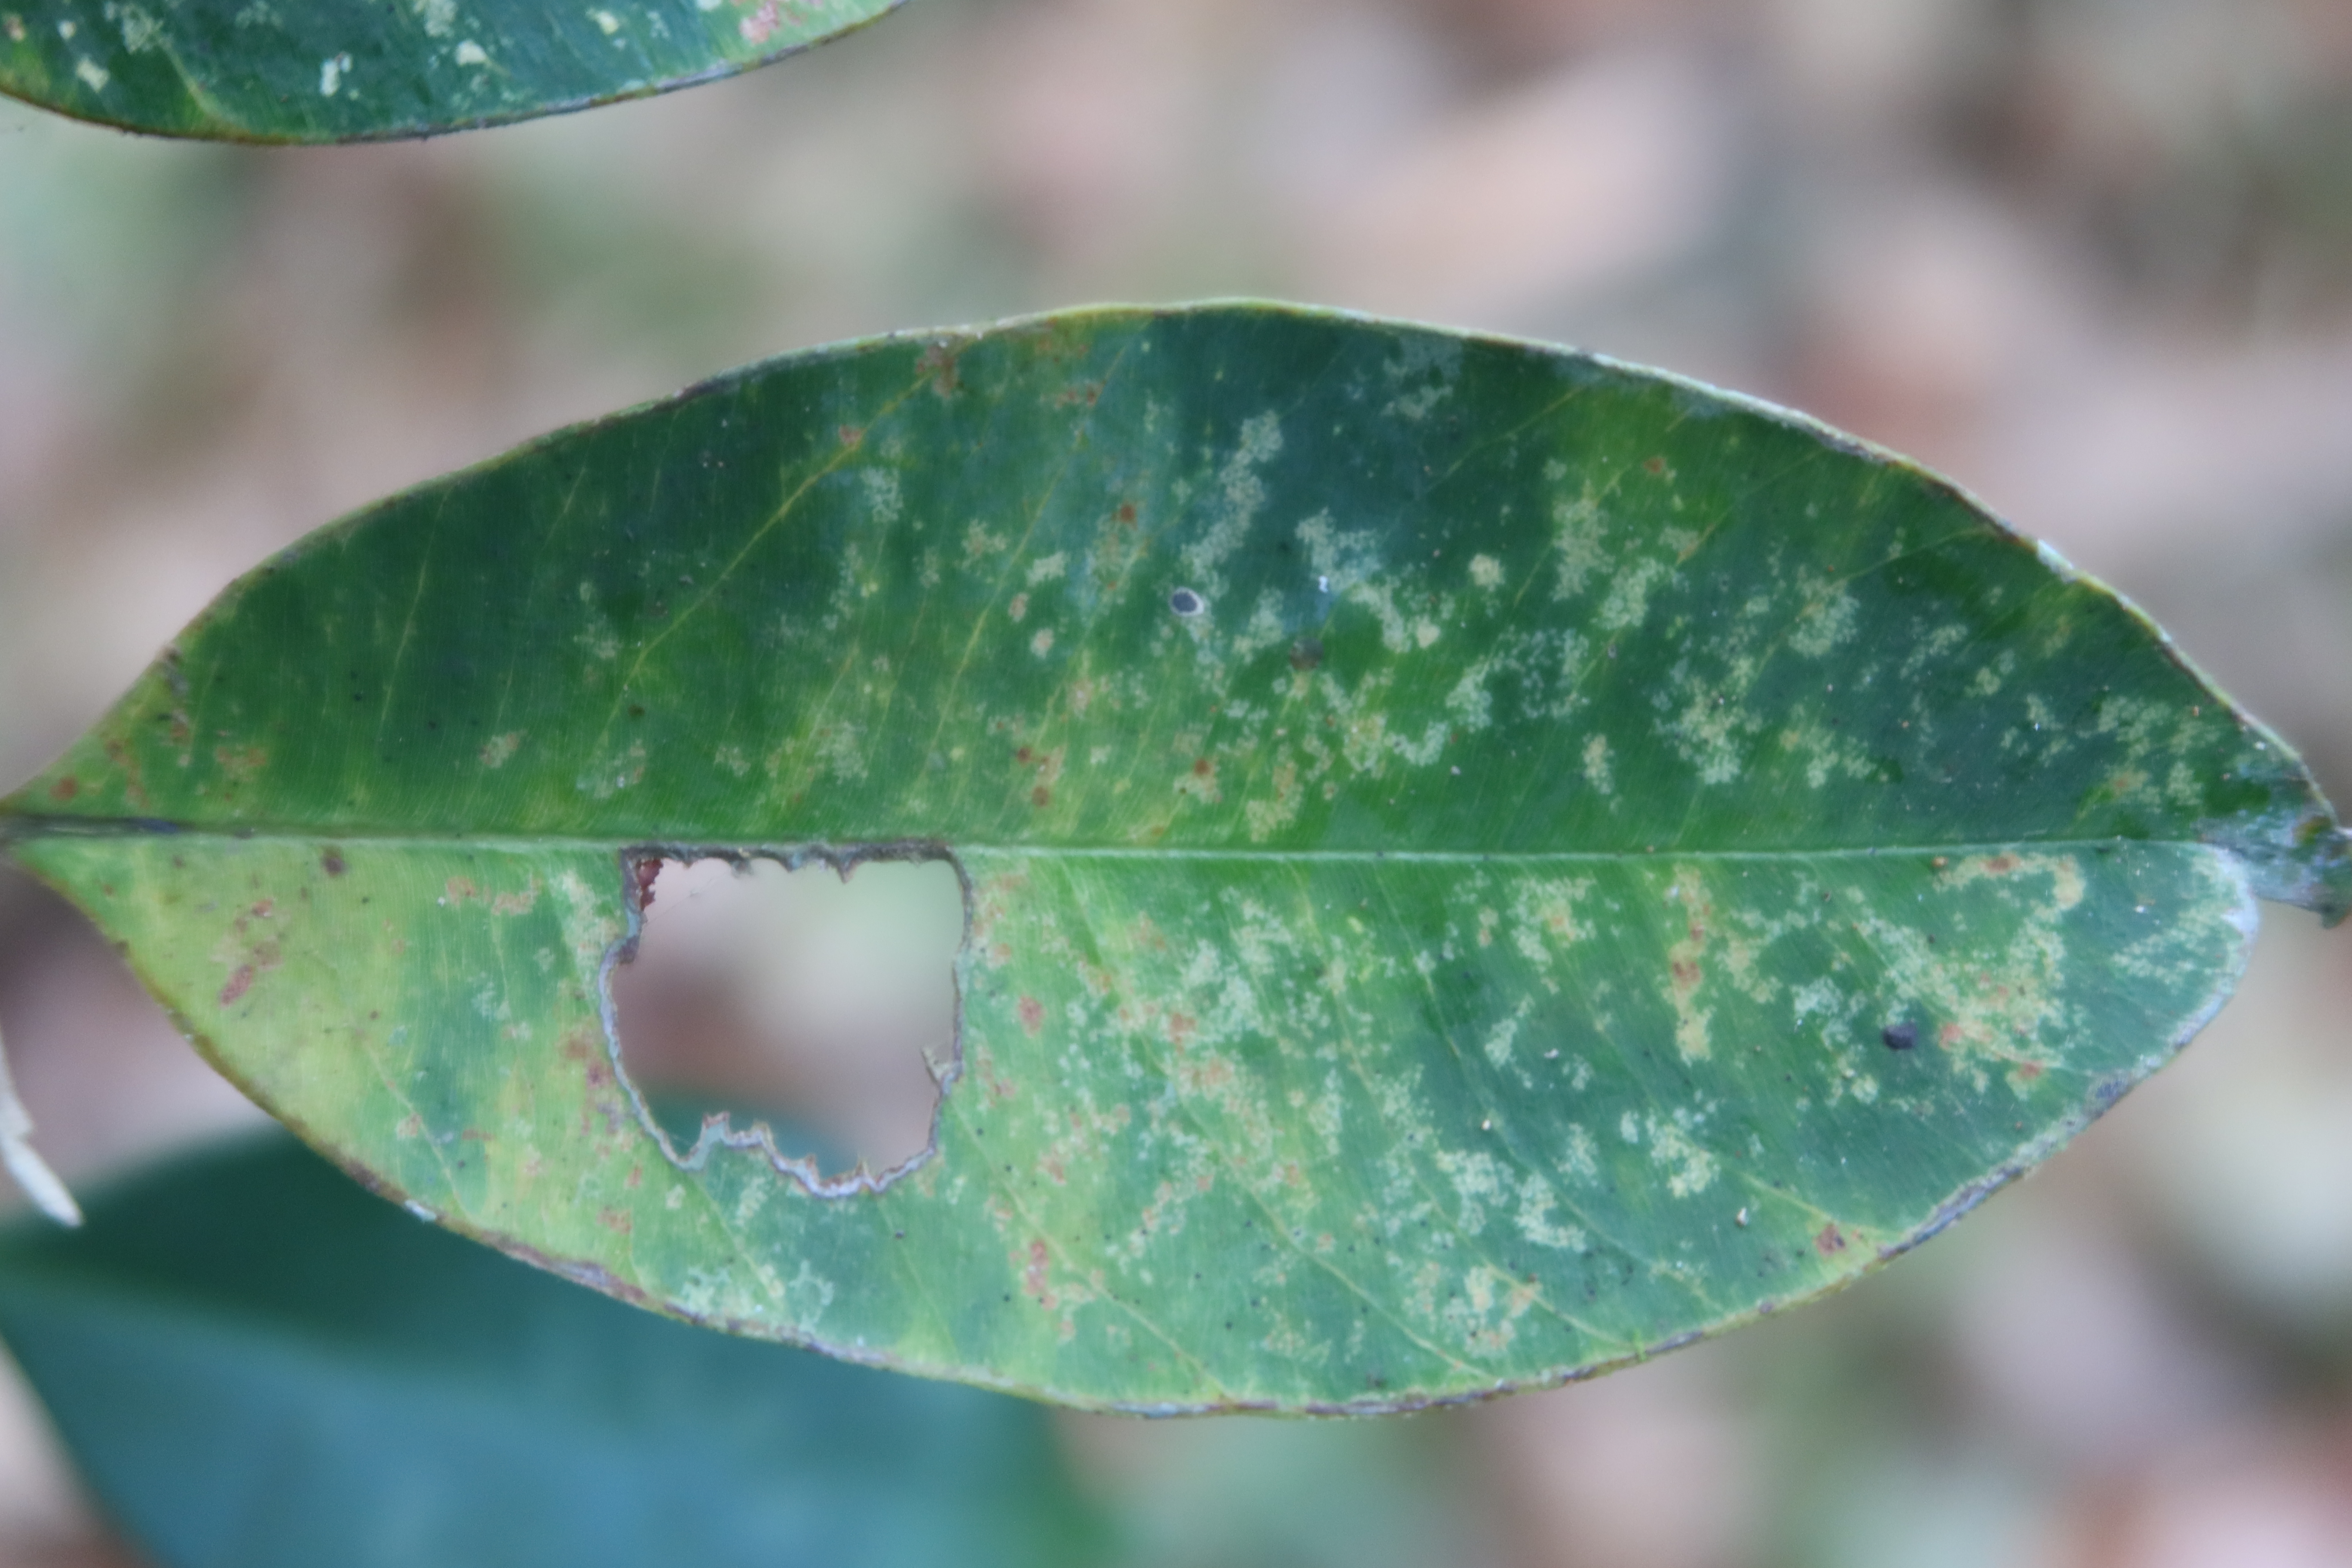
Label: Translucent lesion